Union Switch & Signal

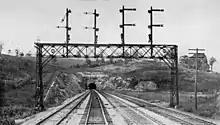
US&S signal bridge, pictured in 1913

US&S operated as an independent company until 1917, when it became a subsidiary of the Westinghouse Air Brake Company (WABCO). In 1968, American Standard purchased WABCO and reorganized US&S as a separate division.